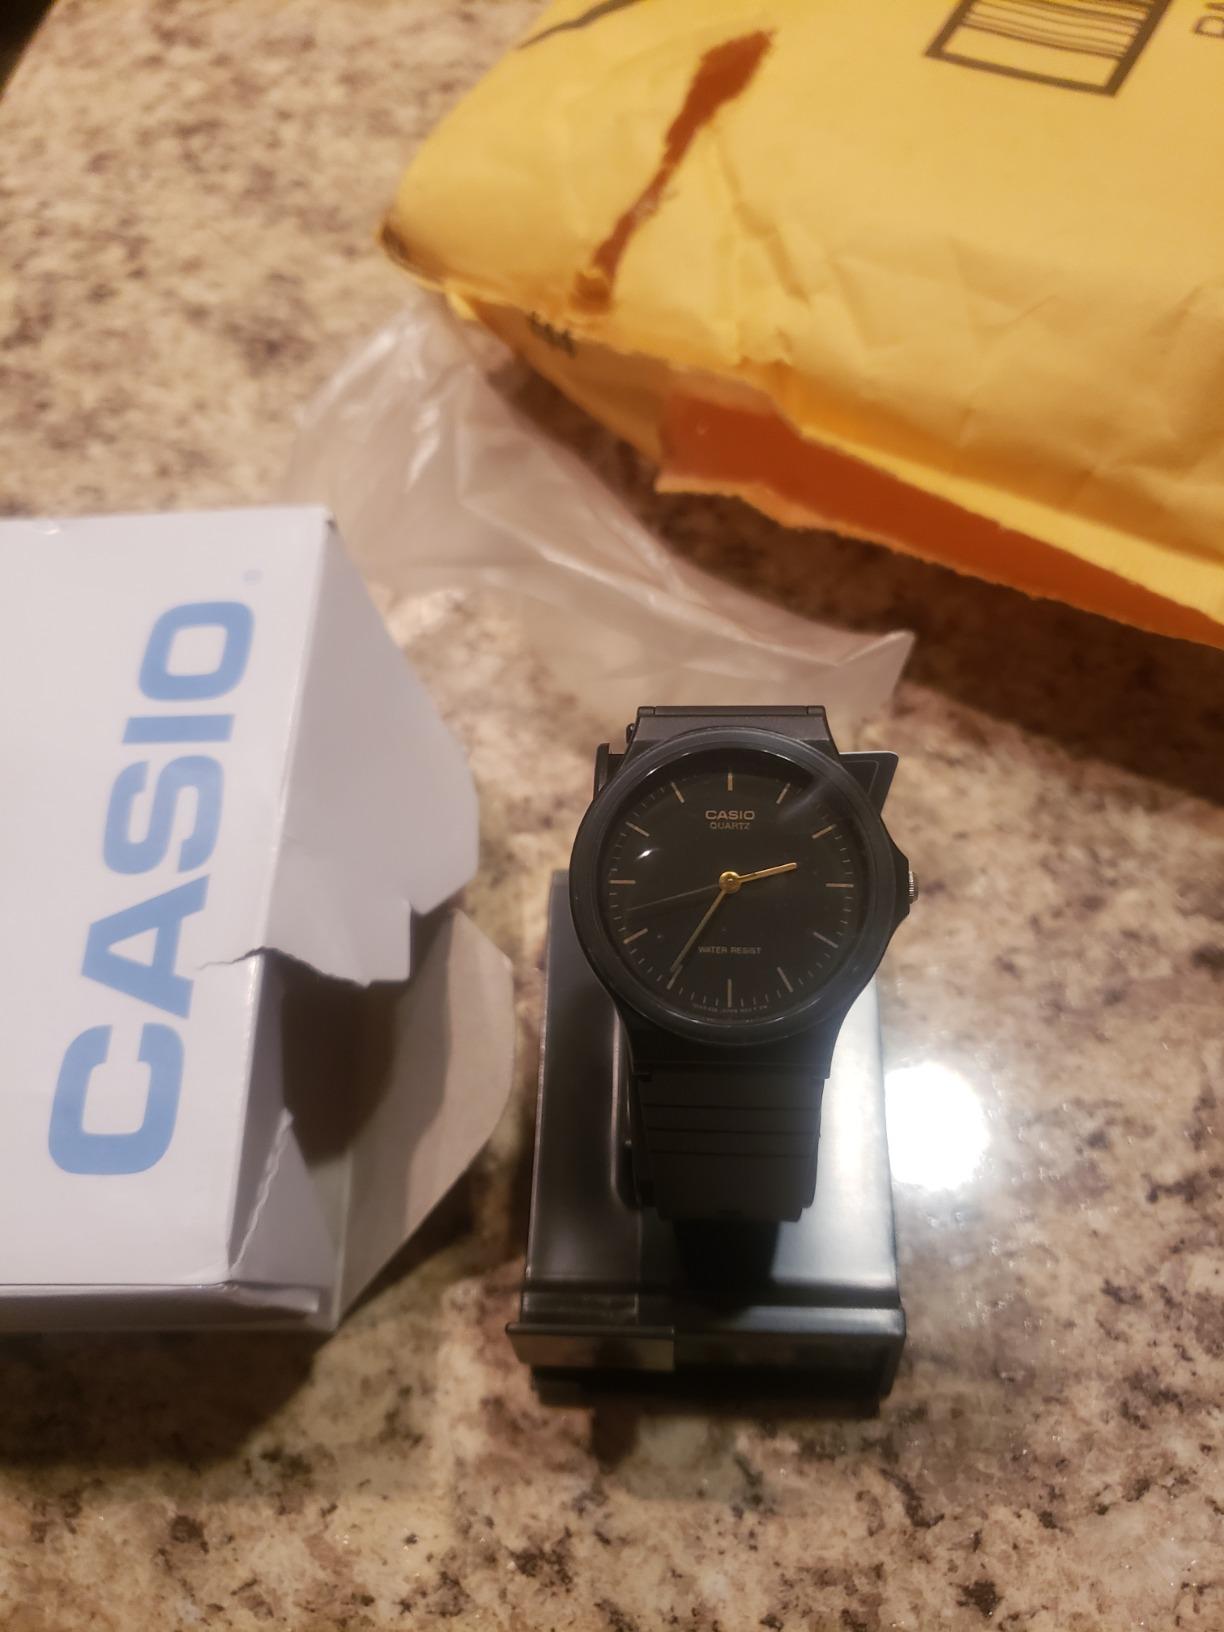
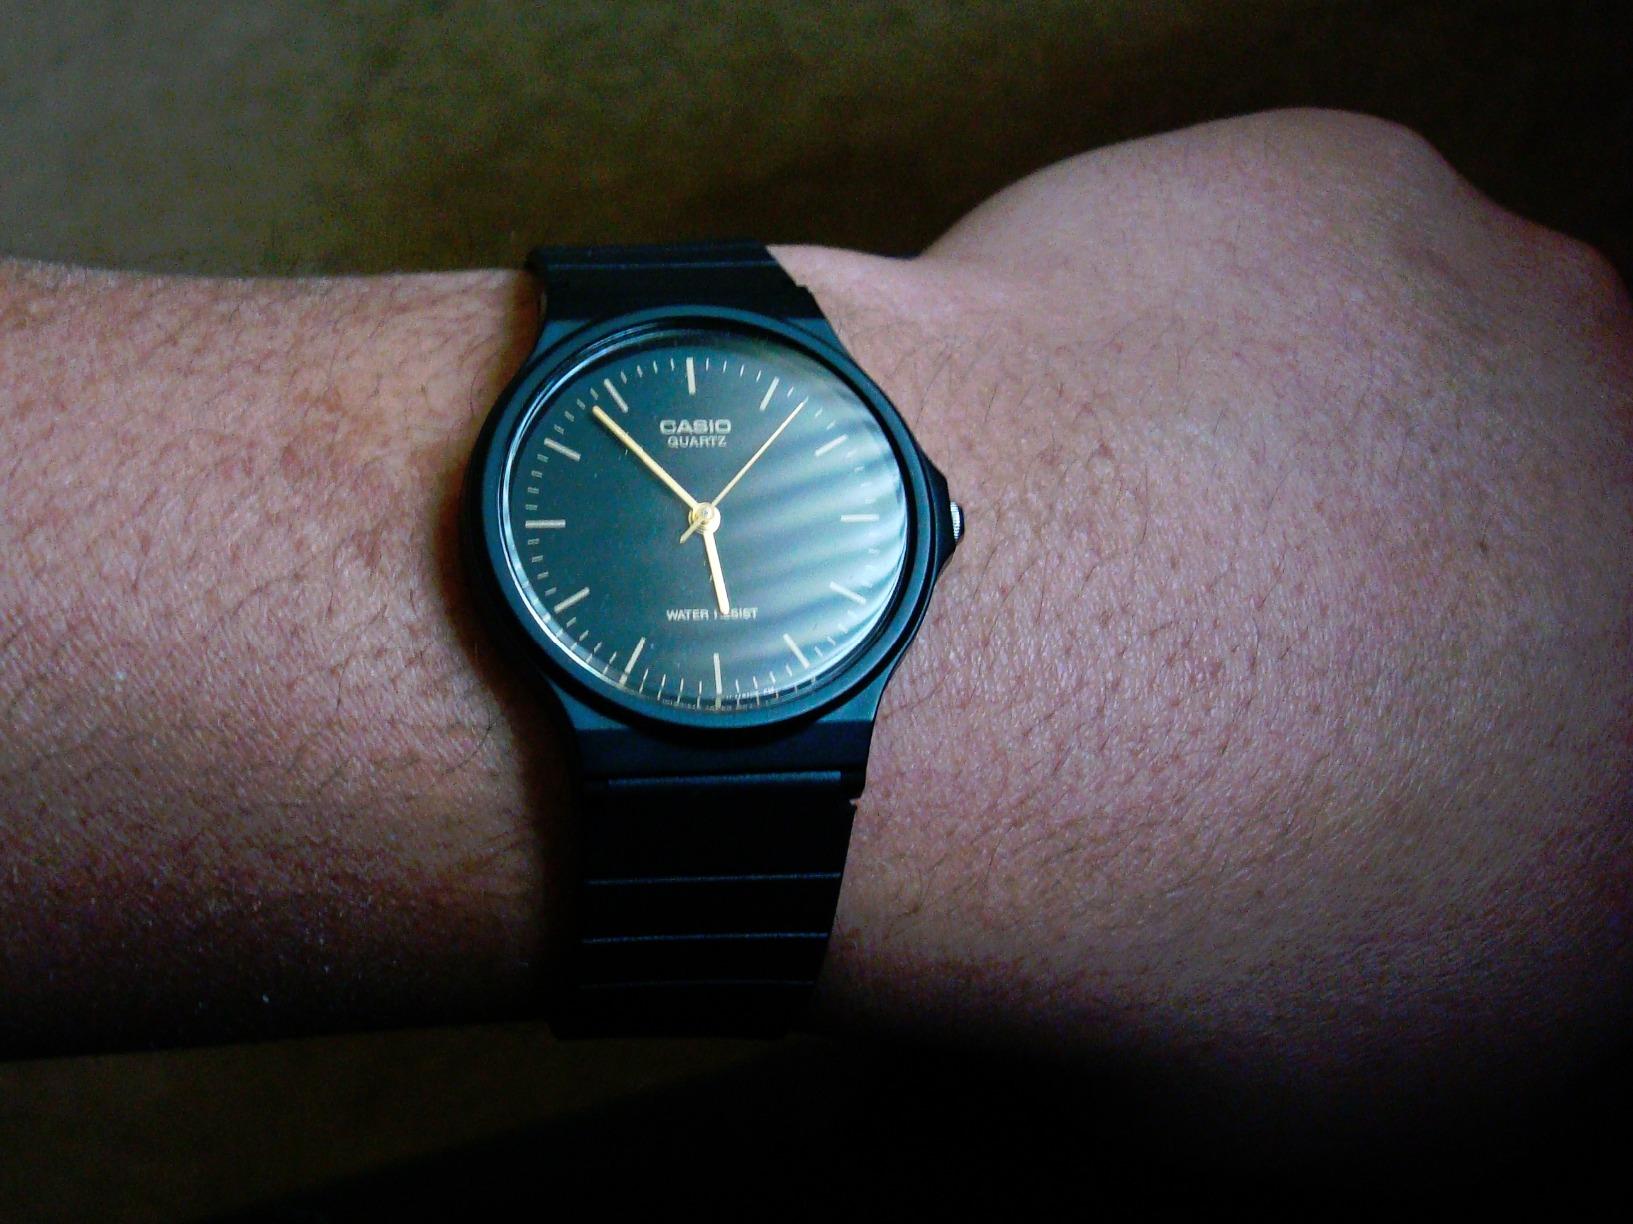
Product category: accessories_watch
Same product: yes